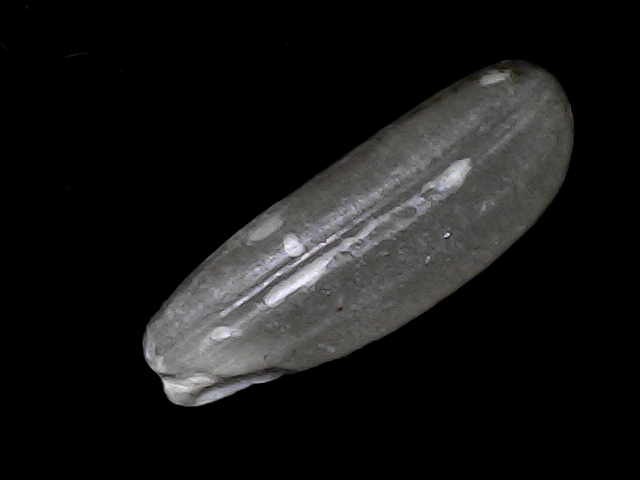
Rice variety: BD49